Film noir

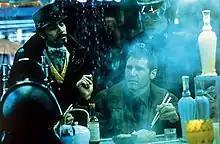
Harrison Ford as detective Rick Deckard in "Blade Runner" (1982). Like many classic noirs, the film is set in a version of Los Angeles where it constantly rains. The steam in the foreground is a familiar noir trope, while the "bluish-smoky exterior" updates the black-and-white mode.

In the post-classic era, a significant trend in noir crossovers has involved science fiction. In Jean-Luc Godard's "Alphaville" (1965), Lemmy Caution is the name of the old-school private eye in the city of tomorrow. "The Groundstar Conspiracy" (1972) centers on another implacable investigator and an amnesiac named Welles. "Soylent Green" (1973), the first major American example, portrays a dystopian, near-future world via a noir detection plot; starring Charlton Heston (the lead in "Touch of Evil"), it also features classic noir standbys Joseph Cotten, Edward G. Robinson, and Whit Bissell. The film was directed by Richard Fleischer, who two decades before had directed several strong B noirs, including "Armored Car Robbery" (1950) and "The Narrow Margin" (1952).